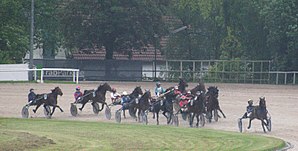
Trabrennbahn Gelsenkirchen
Opløb på GelsenTrabPark
Trabrennbahn Gelsenkirchen er en travbane beliggende i bydelen Rotthausen i Gelsenkirchen i Tyskland. Den benyttes til travløb og er den største travbane i Tyskland. Banen blev indviet i 1912 og har plads til 30.000 tilskuere. Tribunen blev bygget i 1965 og har plads til 9.600 tilskuere i 4 etager, og er 112 meter lang. Banens længde er 1.200 meter.